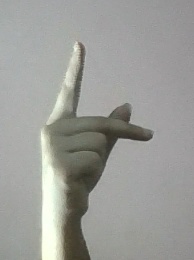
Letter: dha